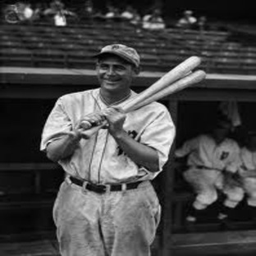
Antique black and white photograph of baseball player with two bats
A professional baseball play holding two wooden bats.
Classic baseball player posing with bats on his shoulder.
a vintage photo of a man with a hat and two base ball bats
A baseball player who is holding two baseball bats.